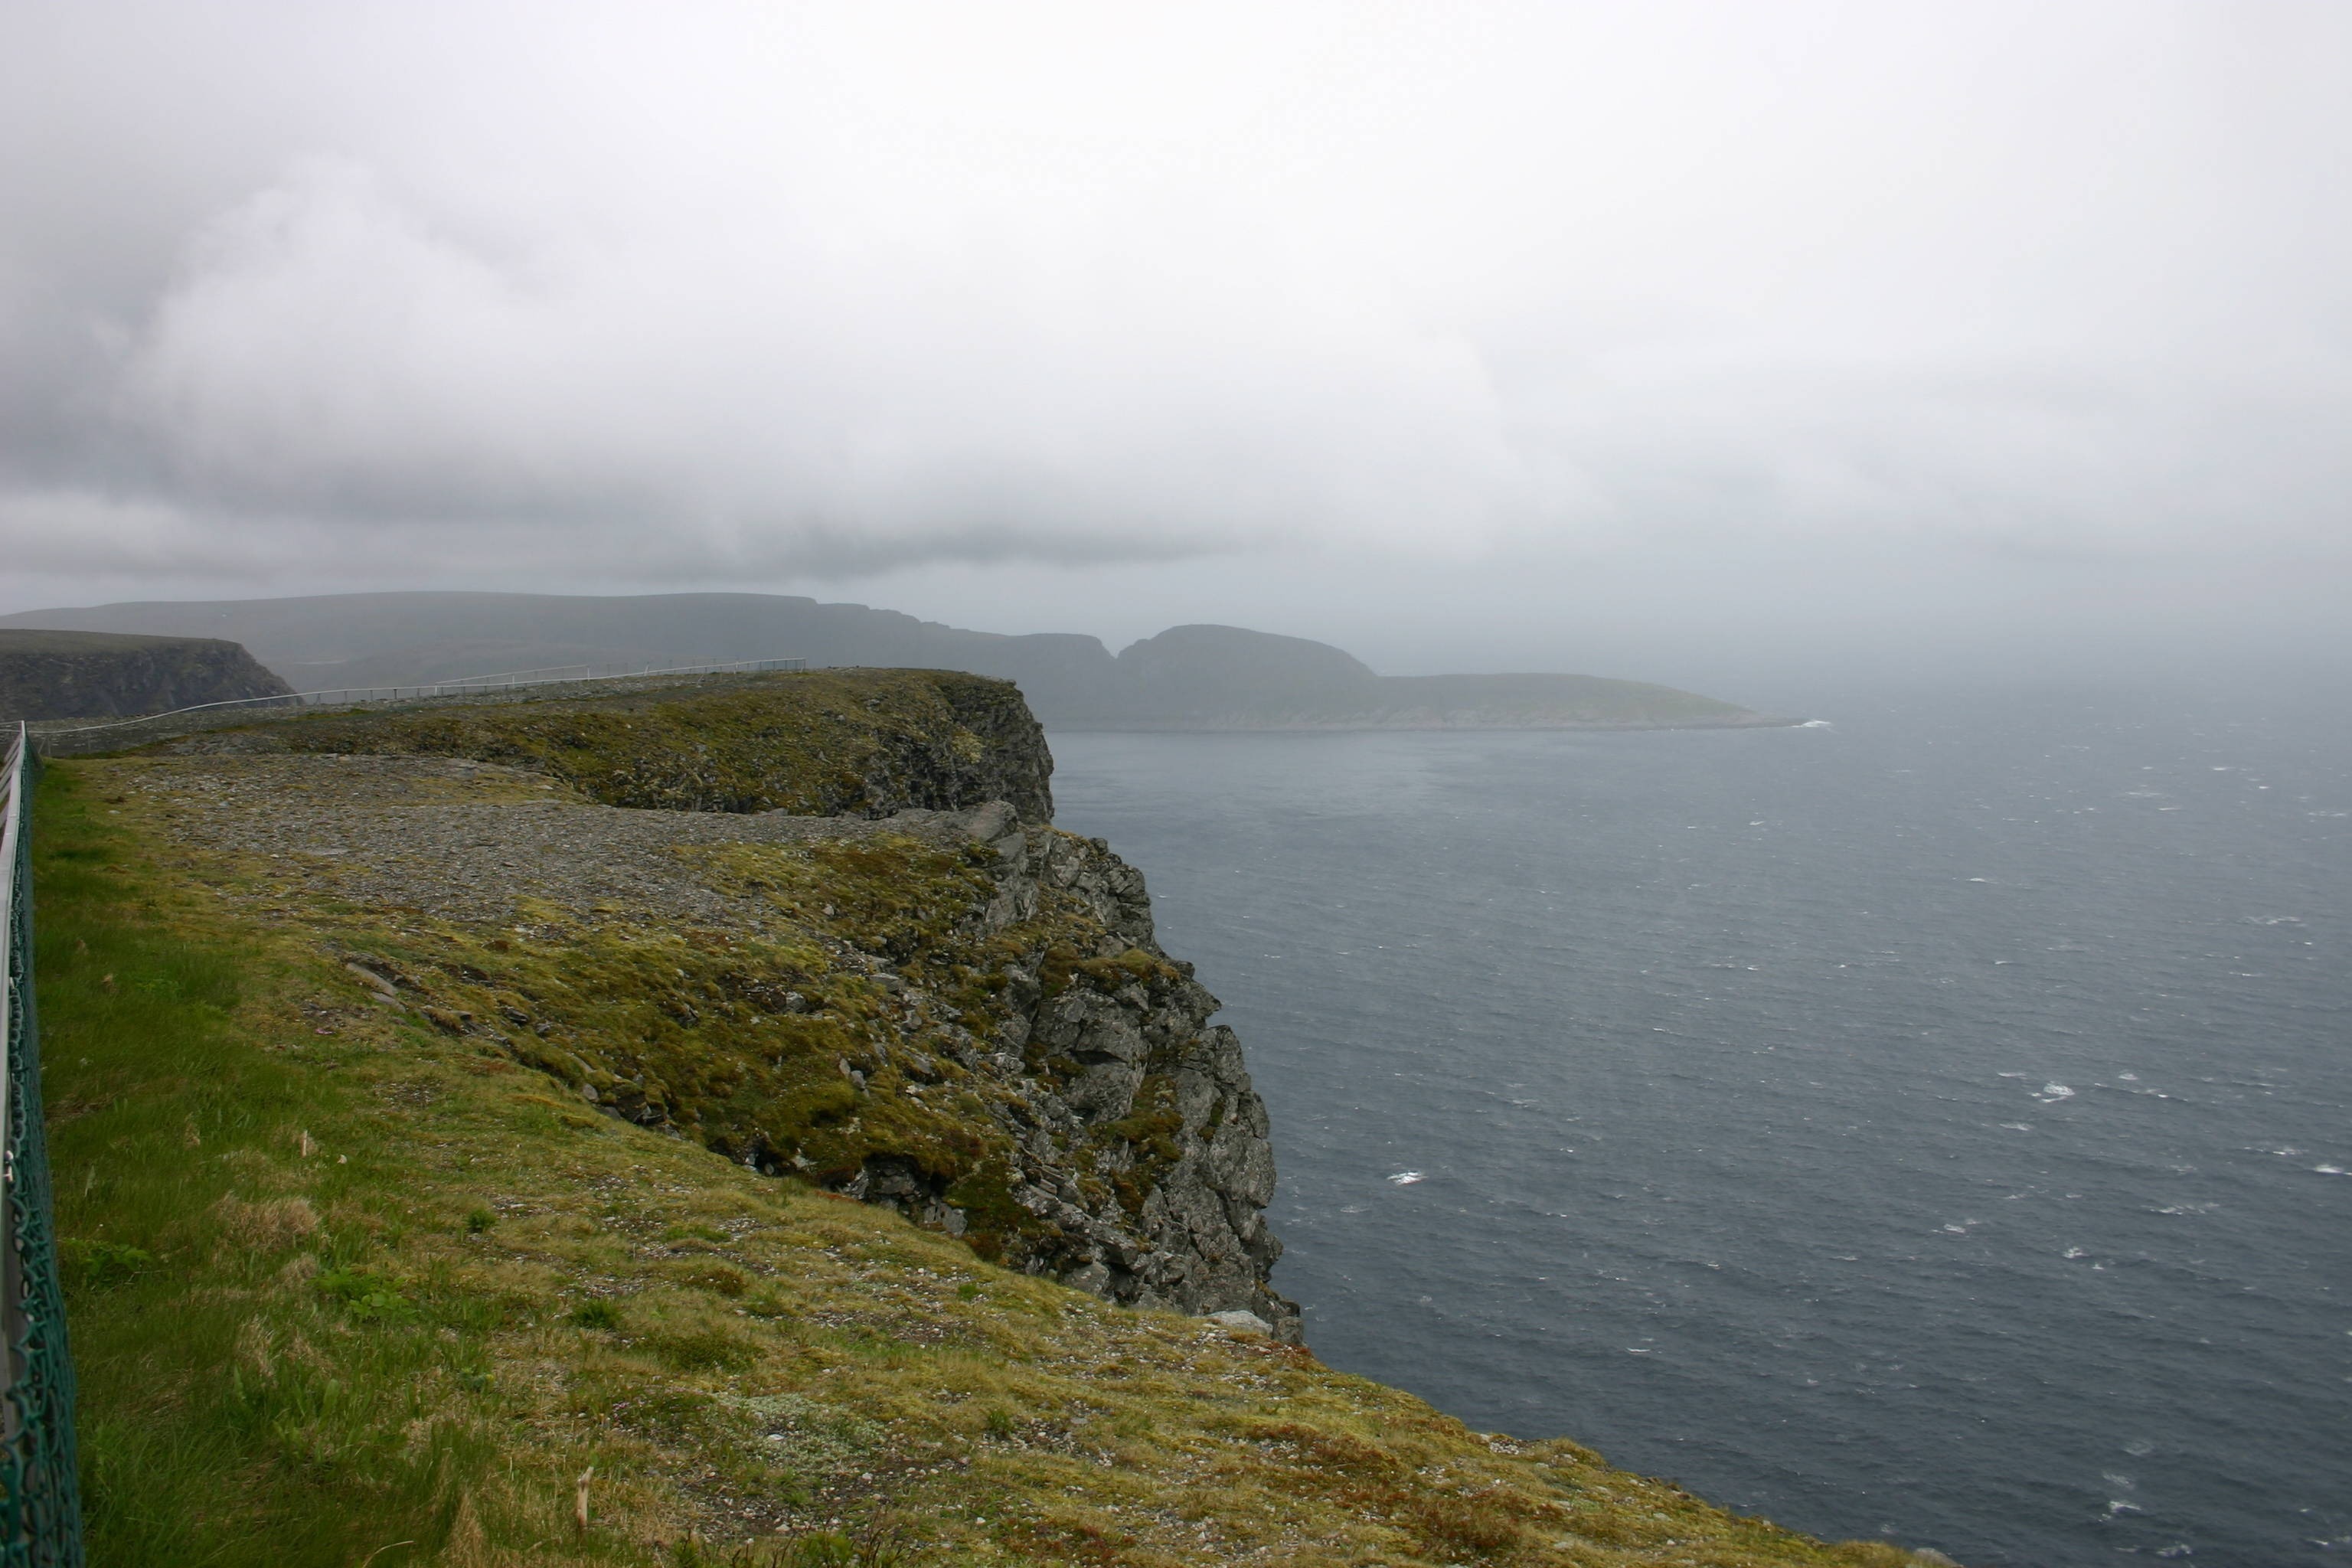
landscape, sea, coast, nature, ocean, horizon, mountain, cloud, mist, hill, shore, wave, summer, cliff, cove, scenery, weather, bay, fjord, reservoir, highland, terrain, body of water, loch, norway, cape, north cape, landform, nordkapp, geographical feature, atmospheric phenomenon, north of norway